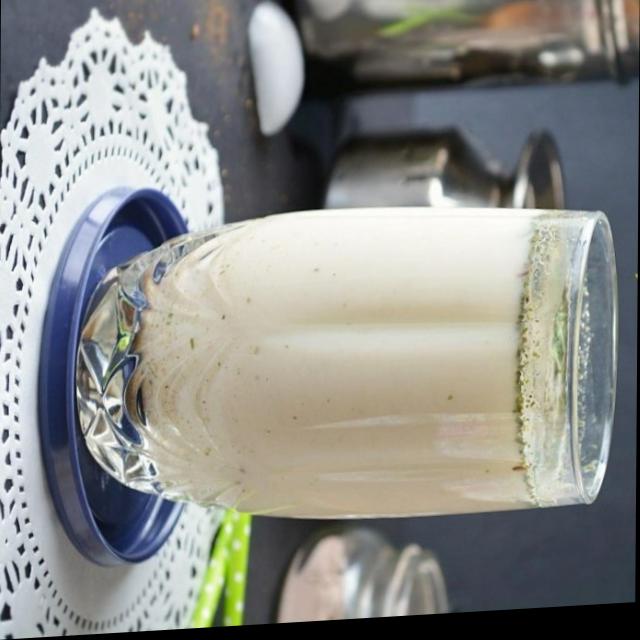
Dish: lassi